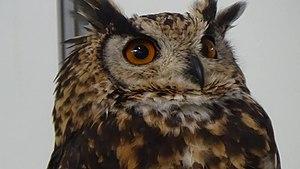
Bubo capensis - (Expo-zoo 2014)
Le Grand-duc du Cap est une espèce de rapace nocturne appartenant à la famille des Strigidae et à la sous-famille des Striginae.